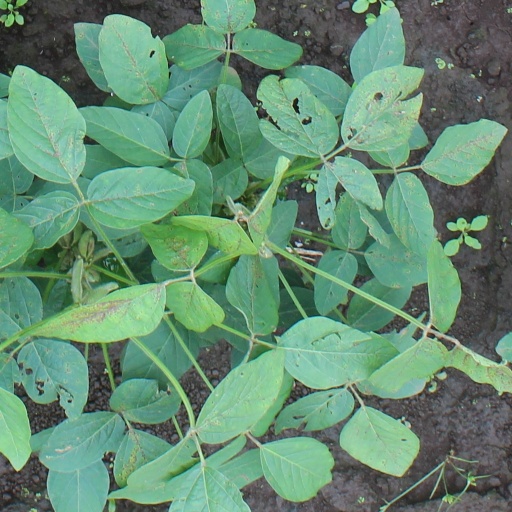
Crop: soybean